Greater Antilles

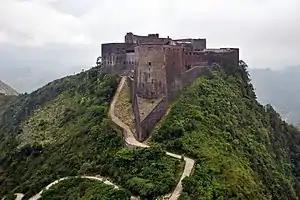
Citadelle Laferrière, 19th-century fortress in Haiti. It was built by freed slaves as a defence against France

The Dominican Republic regained independence in 1844 after the Dominican War of Independence. The rest of the Greater Antilles would remain under colonial rule for another hundred years. Along with the Philippines in Asia, Spain transferred possession of Cuba and Puerto Rico to the United States as a result of its loss in the Spanish-American War in 1898, coinciding with the Cuban War of Independence. This was the final loss of Spain's territorial possessions in the Americas. U.S. military rule over the island lasted until 1902, when Cuba was granted formal independence.